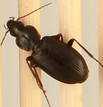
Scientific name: Calathus advena
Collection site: Niwot Ridge NEON (NIWO), plot NIWO_009